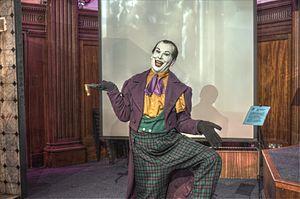
Le Joker est un personnage de fiction, un super-vilain des comic books de DC Comics. Créé par Jerry Robinson, Bill Finger et Bob Kane, il apparaît initialement dans Batman nᵒ 1, au printemps 1940. Le créateur du personnage est contesté, Kane et Robinson ayant à la fois revendiqué la conception du Joker mais reconnu l'écriture du personnage de la main de Finger. Destiné à être tué lors de sa parution initiale, le Joker a été épargné par l'intervention éditoriale, ce qui a permis au personnage de devenir le pire ennemi de Batman.